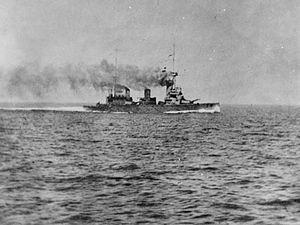
Cet article donne la chronologie des événements militaires du mois d'août 1914, premier mois de la Première Guerre mondiale.